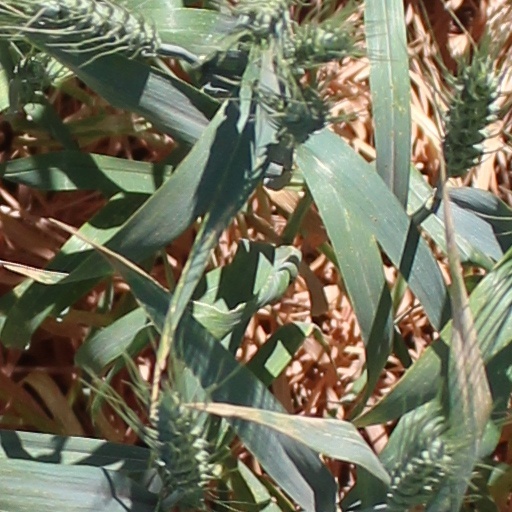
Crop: wheat